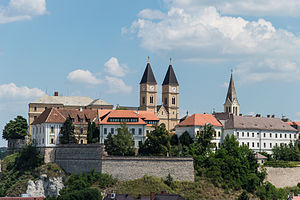
Veszprém
Veszprém er en by i det vestlige Ungarn med 59.919 indbyggere. Byen er hovedstad i en provins, der også hedder Veszprém.